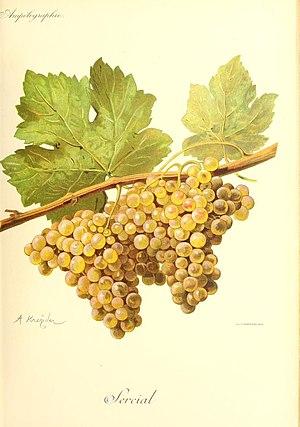
Illustration du cépage Sercial par Alexis Kreyder dans l'ouvrage ""Ampélographie
Le madeira, est un vin doux naturel, élevé en rancio, produit dans l'archipel portugais de Madère.
Le Sercial est un cépage blanc et rare entrant dans la composition du Madère.